First National Bank of Haxtun

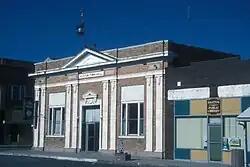

The First National Bank of Haxtun building, at 145 S. Colorado Ave. in Haxtun, Colorado was built in 1917. It is designed in Georgian Revival style. It served as a bank until closing, during the Great Depression, in 1932. It was bought by the town in 1939 for use as the Haxtun Town Hall, and was so used at least until the time of National Register of Historic Places (NRHP) listing in 1986.